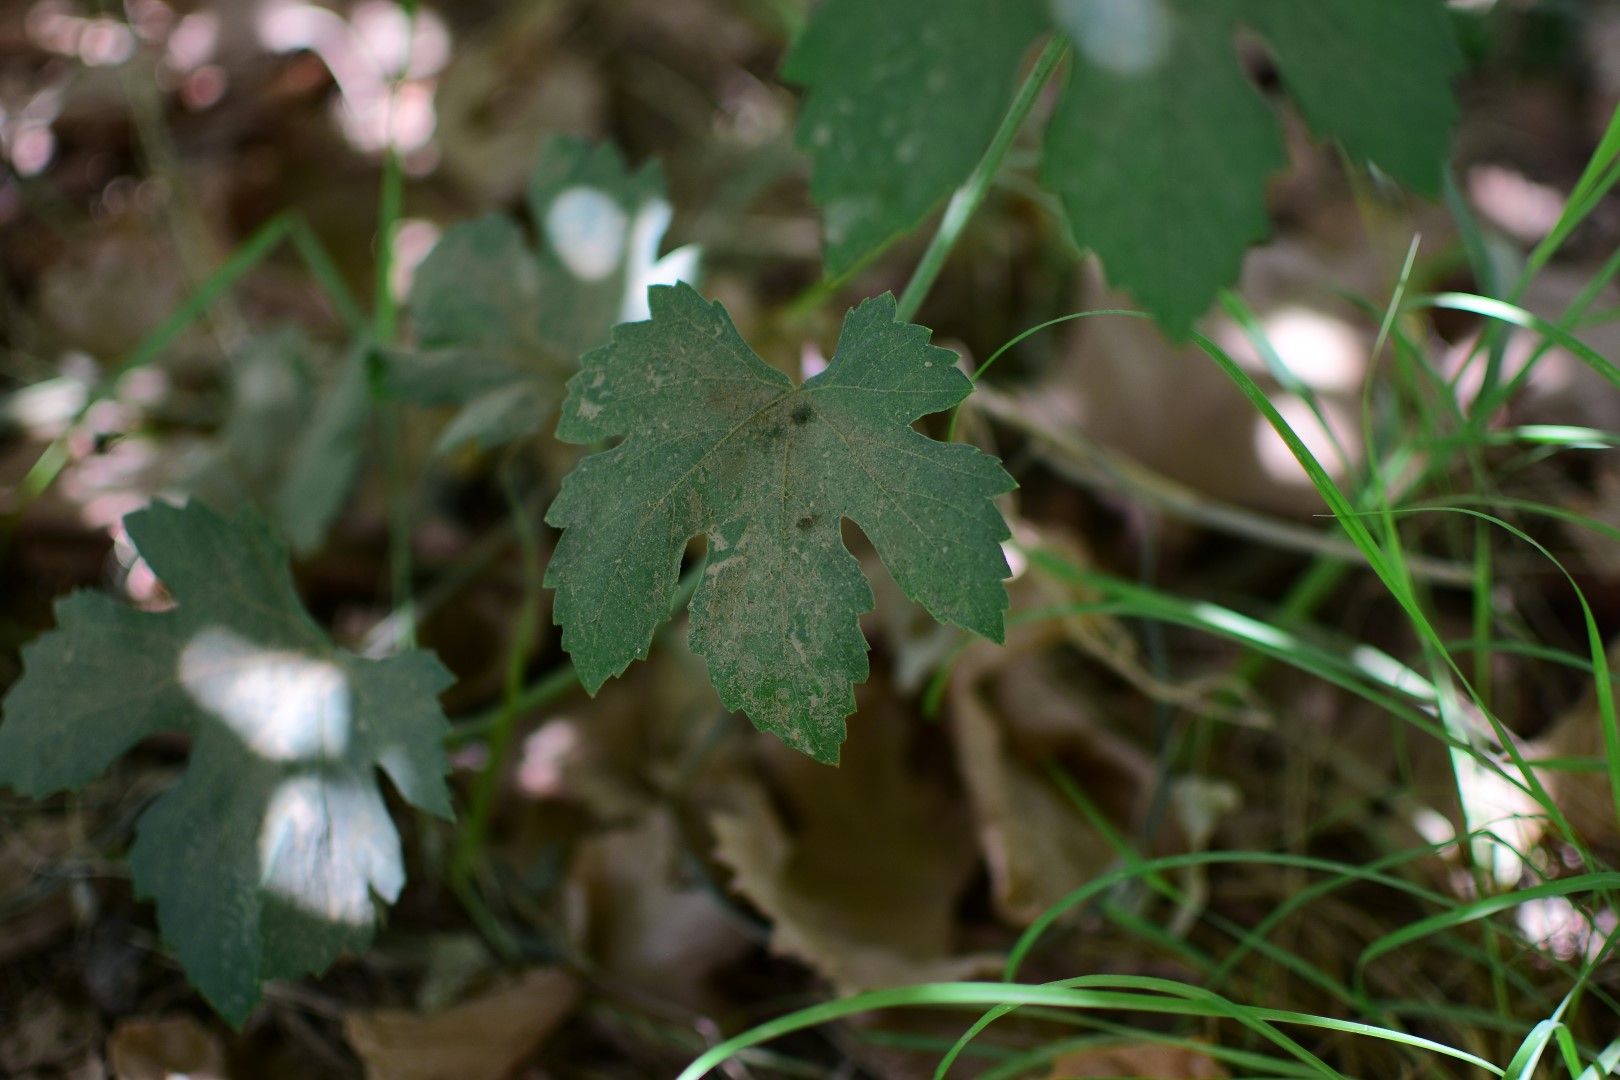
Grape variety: Halawani